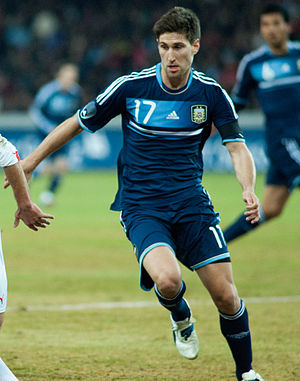
Federico Fernández
Federico Fernández er en argentinsk fodboldspiller.